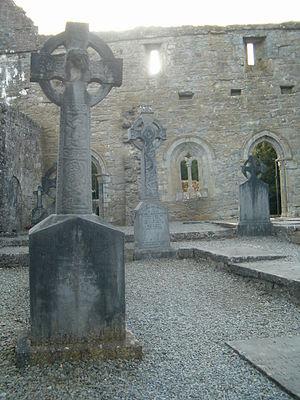
Le comté de Mayo est un comté situé sur la côte ouest de l'Irlande dans la province du Connacht, à la frontière des comtés de Sligo, Galway, et Roscommon.
Cong est un village situé dans le comté de Mayo, République d'Irlande, près de la frontière de Galway. Il est situé sur la rive nord du Lac Corrib, près de Ballinrobe et des villages de Neale et Cross.